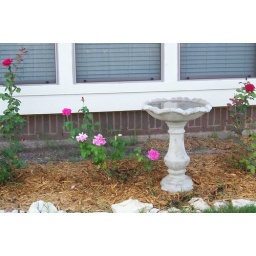
Garden roses under bedroom window 7 13 07